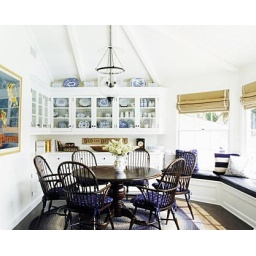
thinking about black or gray + white ticking stripe shade in cottage kitchen